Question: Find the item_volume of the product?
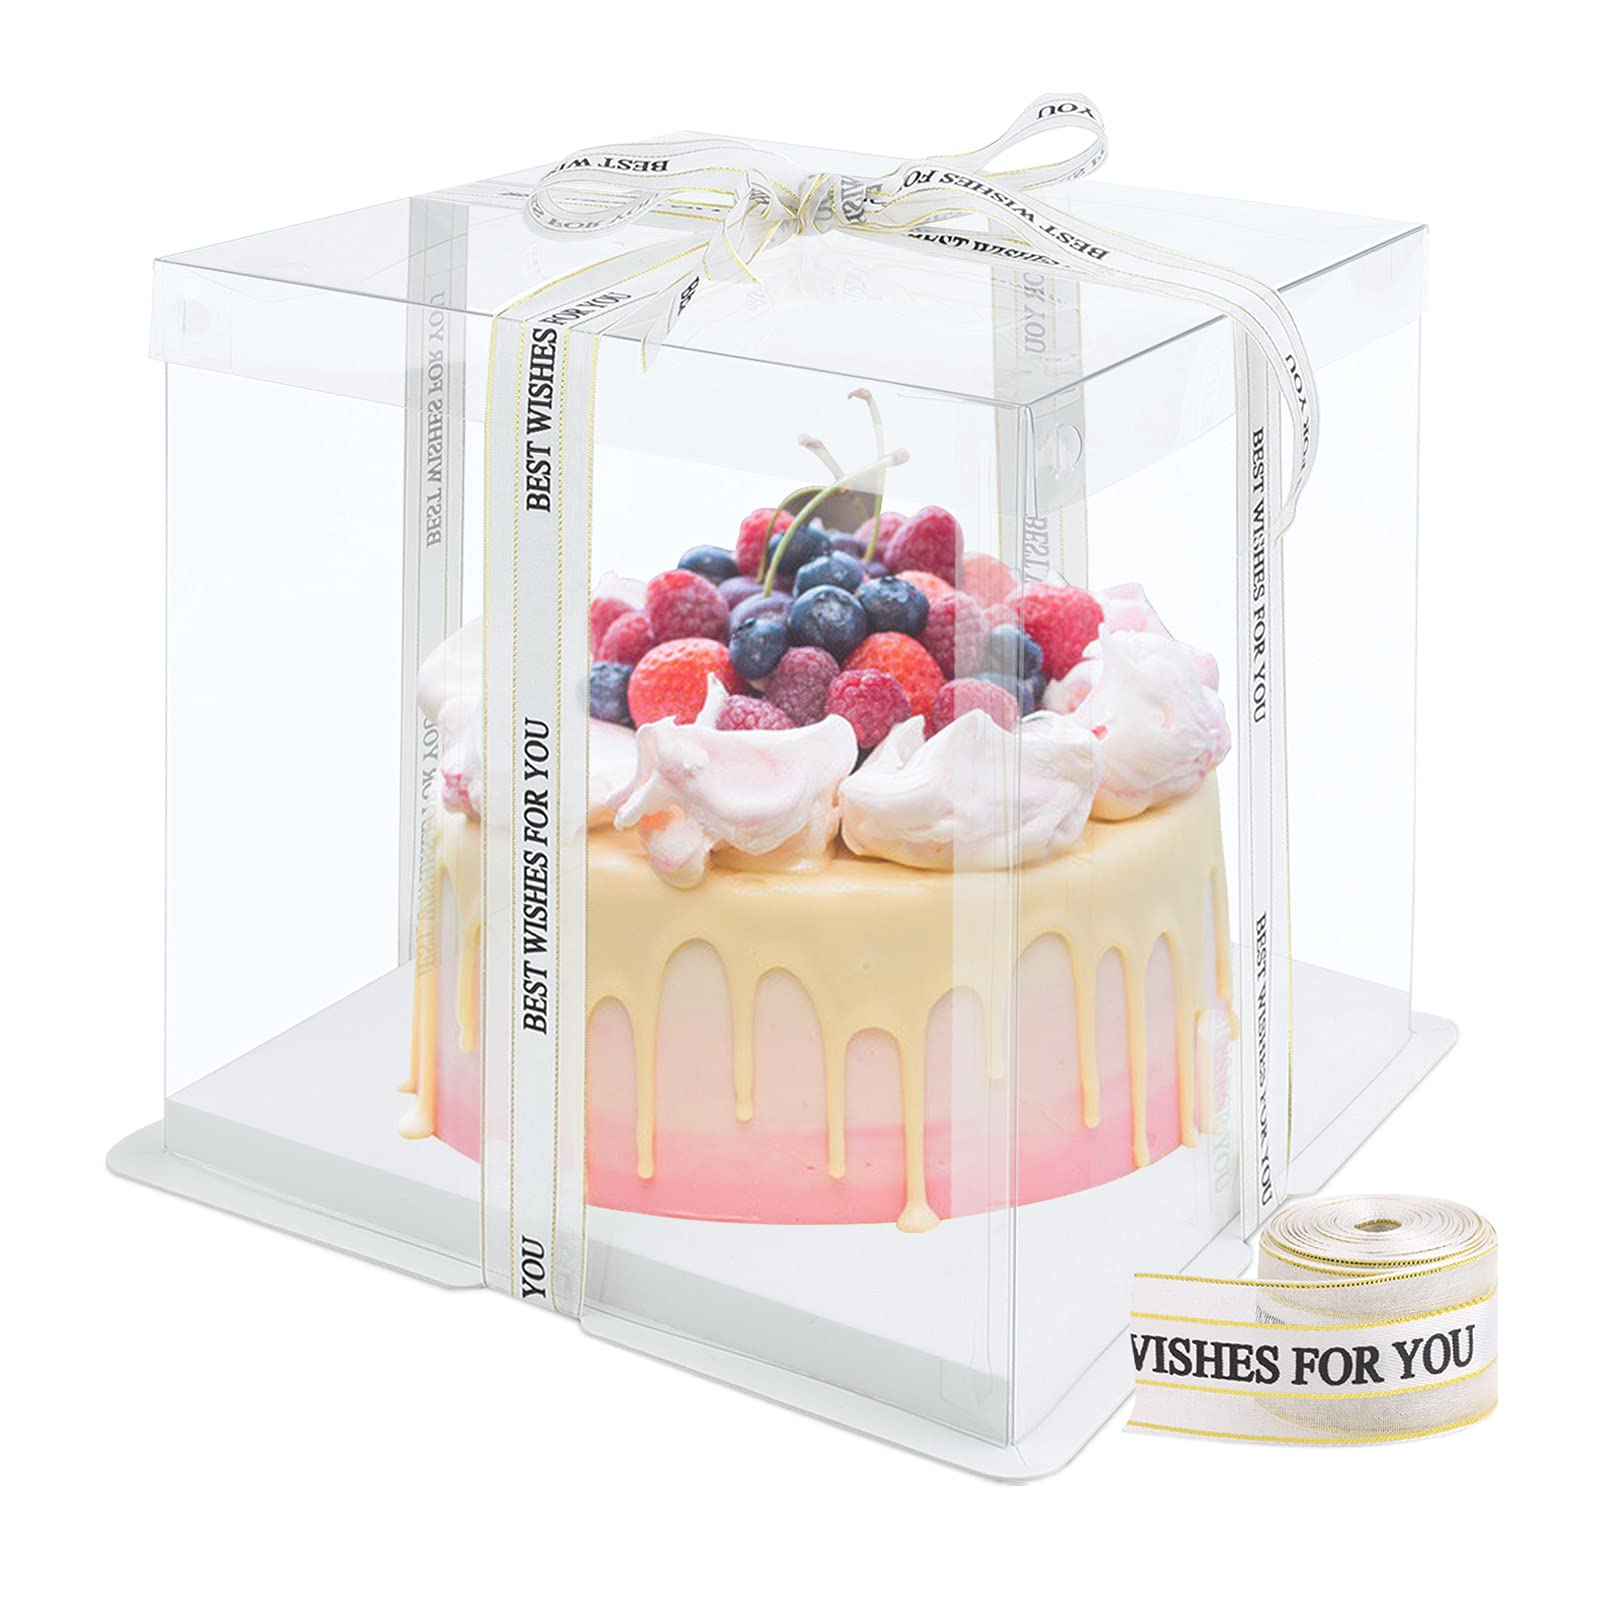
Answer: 2.0 litre